France

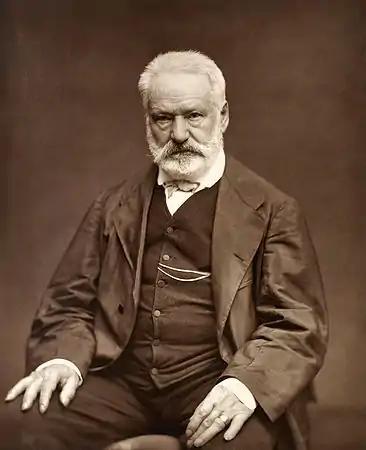
Victor Hugo, a French Romantic writer and politician

With an estimated population of 68,605,616 people, France is the 20th most populous country in the world, the third-most populous in Europe (after Russia and Germany), and the second most populous in the European Union (after Germany).